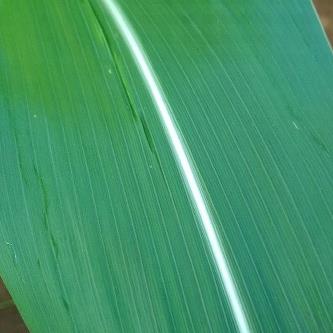
Crop: Maize
Condition: healthy-leaf